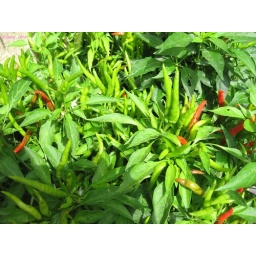
chili plant in the street of Lucca. Tuscany, Italy